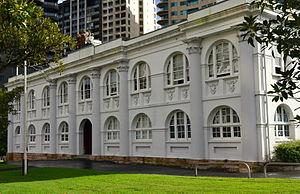
The Australian Council of National Trusts est une organisation non gouvernementale australienne, créée pour la promotion et la conservation du patrimoine aborigène, naturel et historique du pays en aidant le travail des State Trusts.